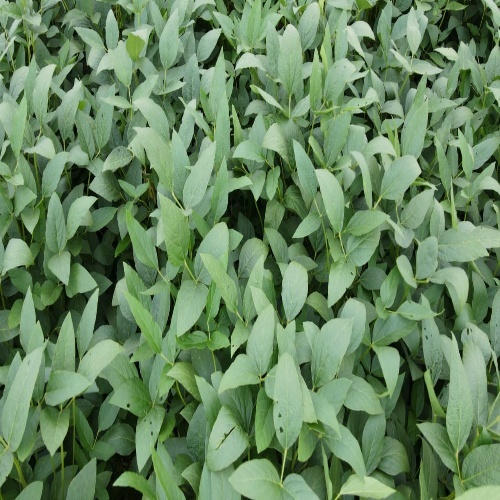
Label: Diabrotica_speciosa